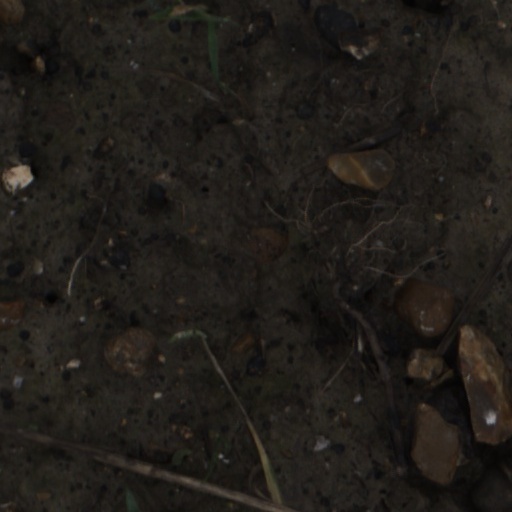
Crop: wheat